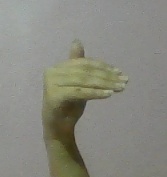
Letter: khaa